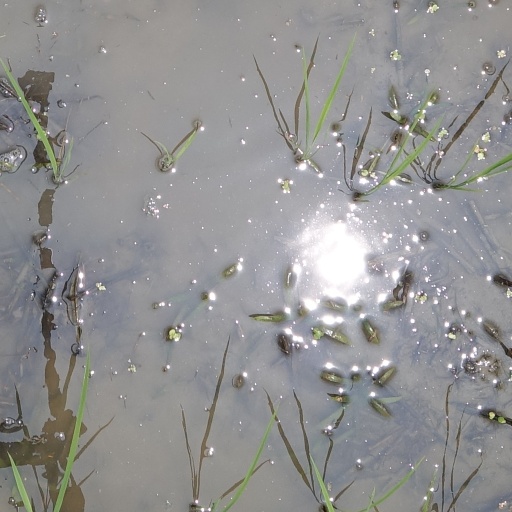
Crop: rice